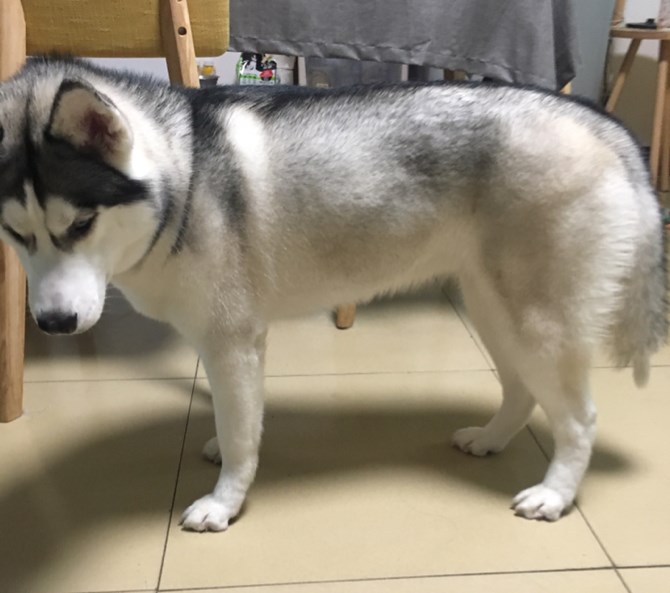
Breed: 1160-n000003-Siberian_husky